Jan Baránek Jr.

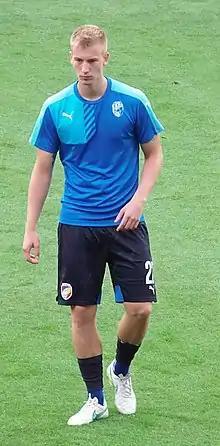
Baránek in 2015

Jan Baránek Jr. (born 26 June 1993) is a Czech professional footballer who played as a defender for Baník Ostrava and FC Viktoria Plzeň in the Czech First League. His father is former football midfielder Jan Baránek and his uncle is Vít Baránek.